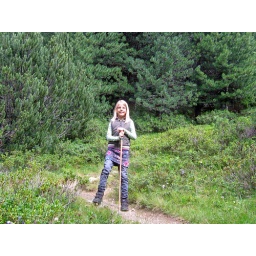
Cute girl in green background.